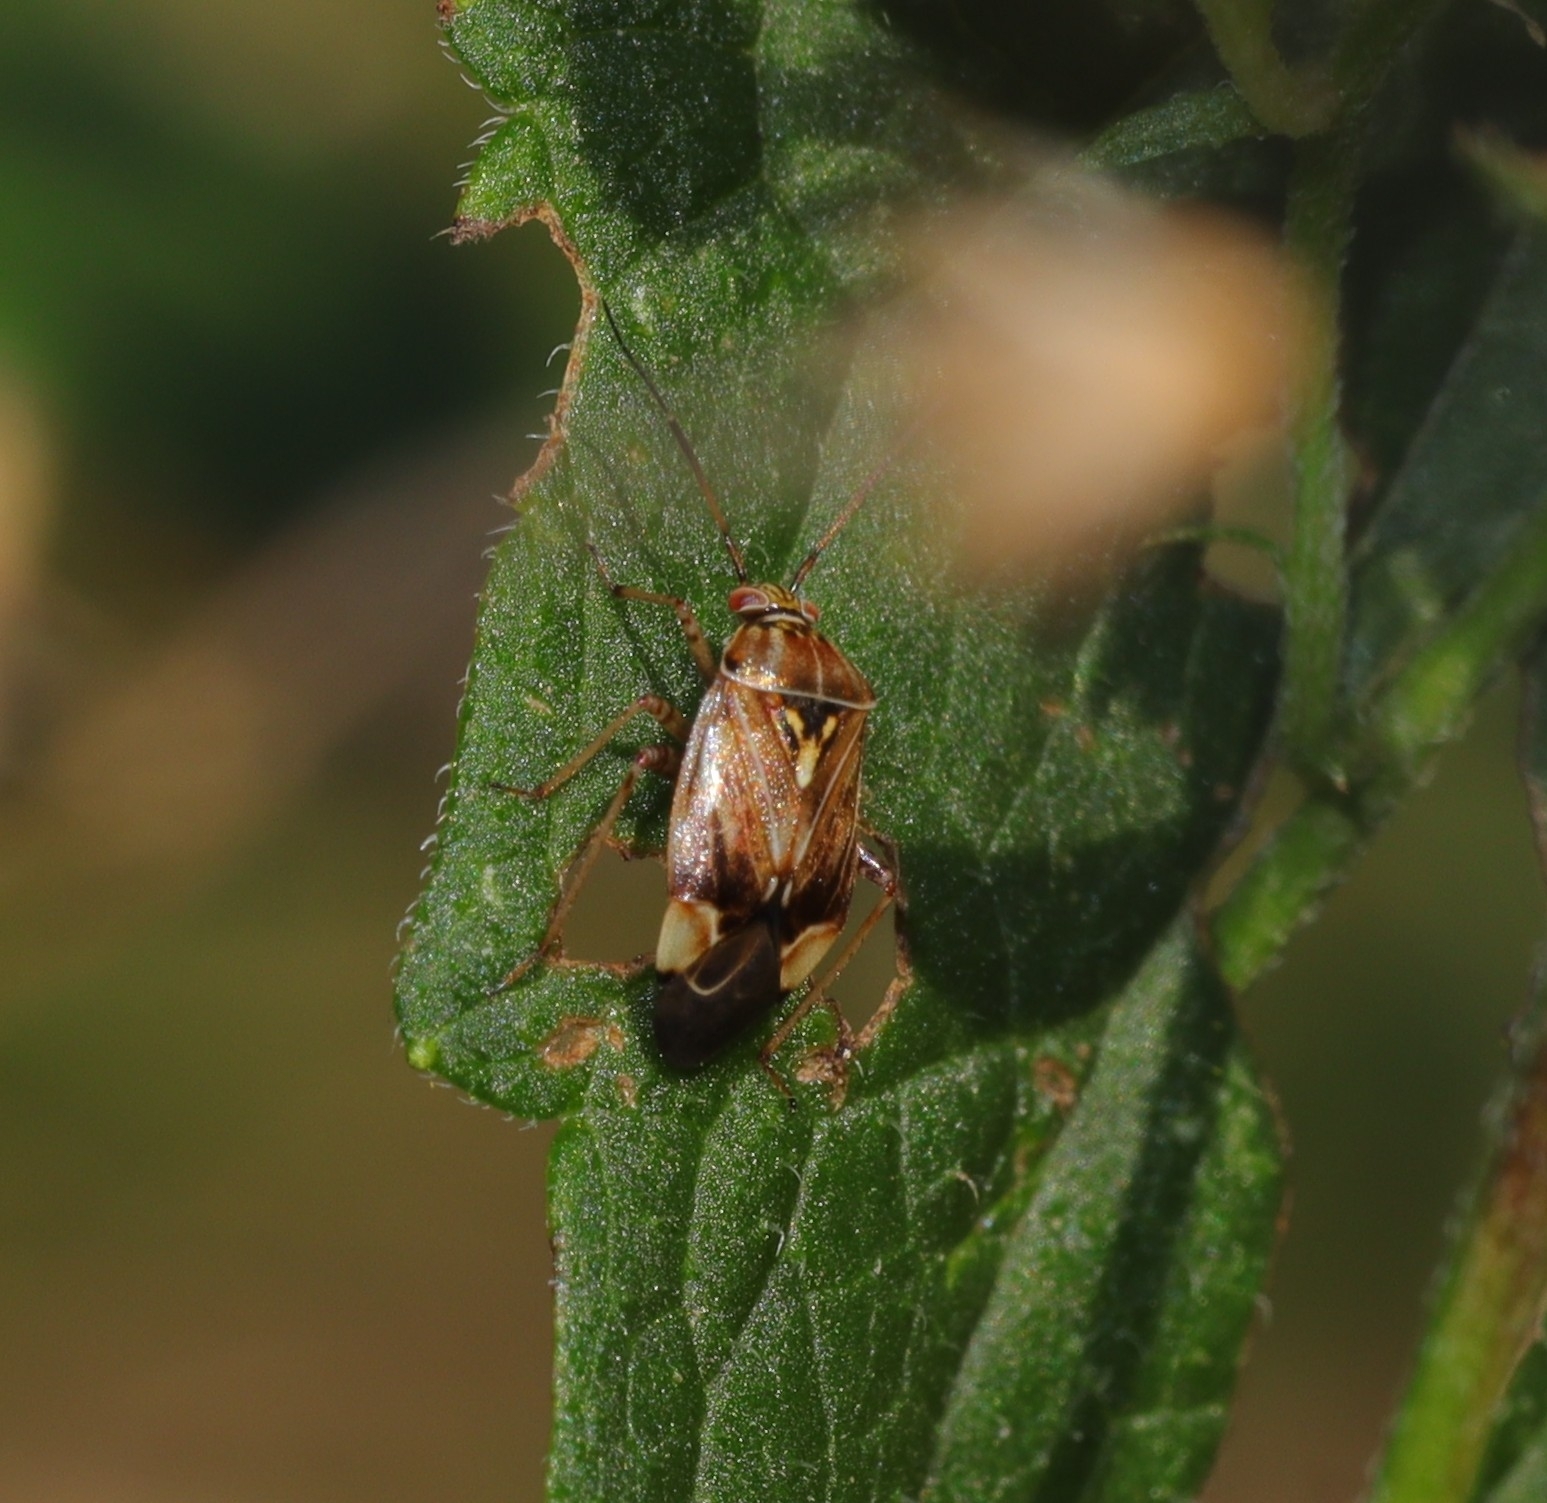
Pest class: lygus_bug